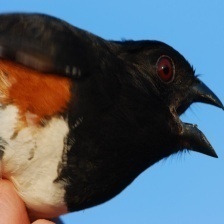
Species: EASTERN TOWEE
Scientific name: PIPILO ERYTHROPHTHALMUS